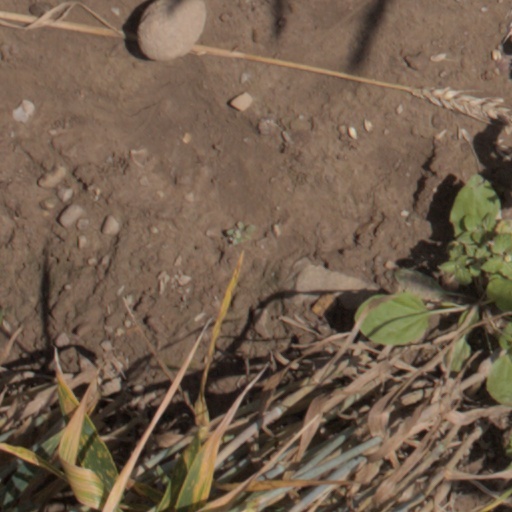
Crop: wheat